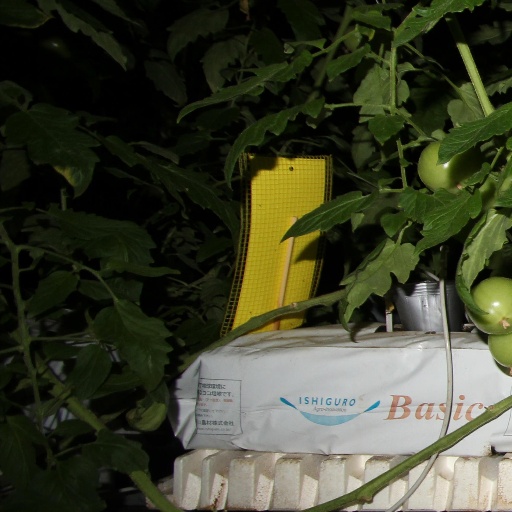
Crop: tomato